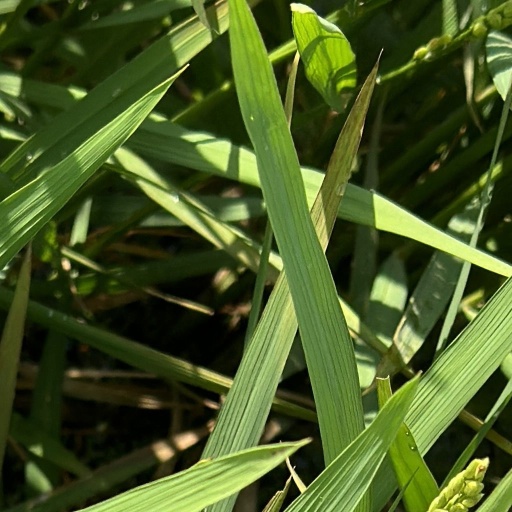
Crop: rice